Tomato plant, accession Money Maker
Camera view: horizontal (90 deg, fisheye); turntable rotation: 180 degrees
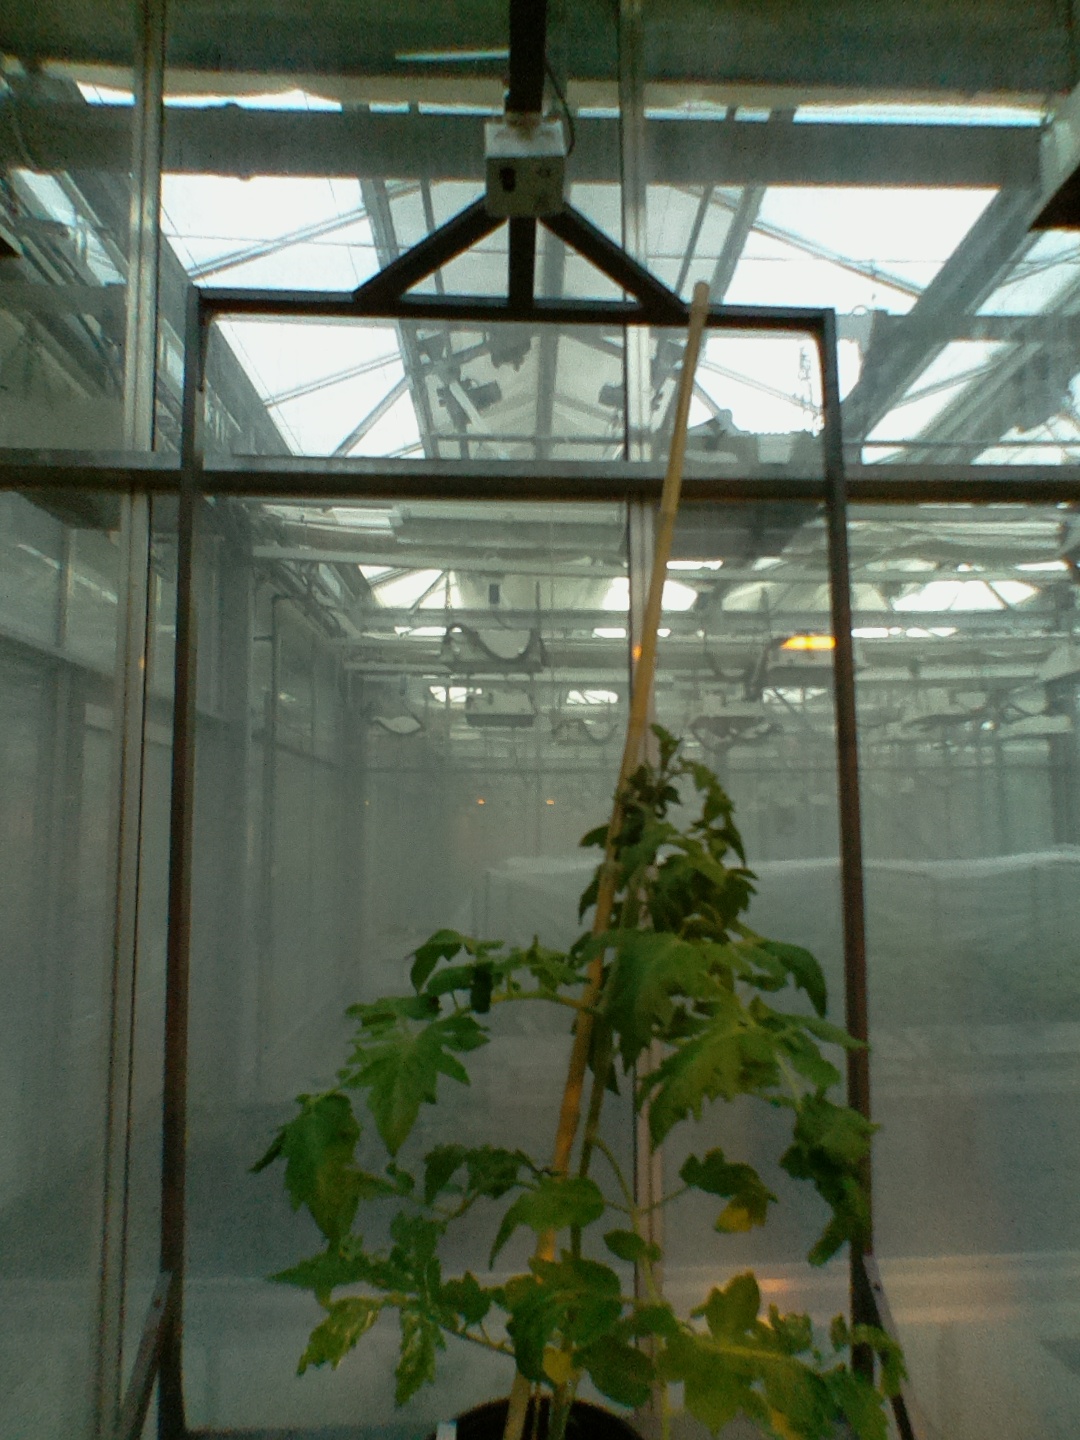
BBCH growth stage 53: 3 inflorescences visible